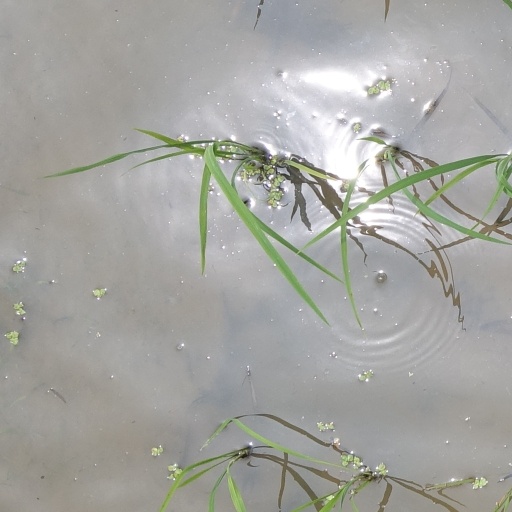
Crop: rice